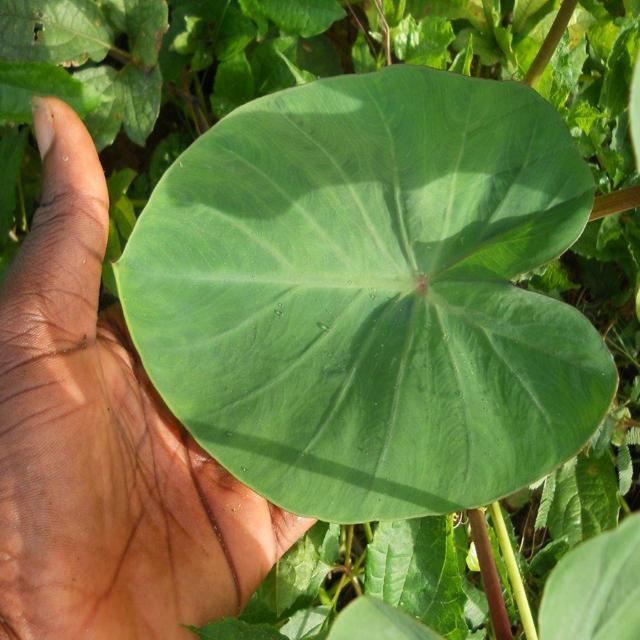
Label: Healthy